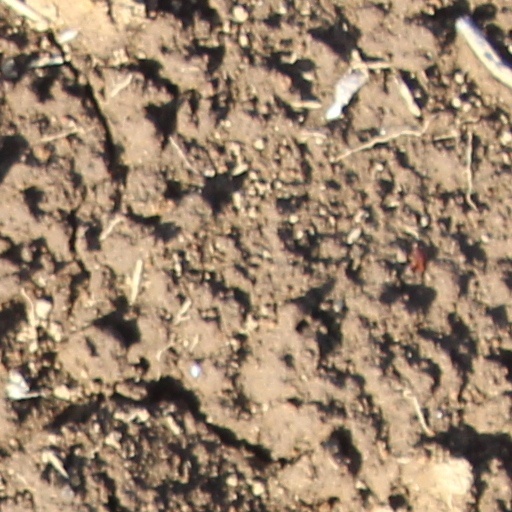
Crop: wheat